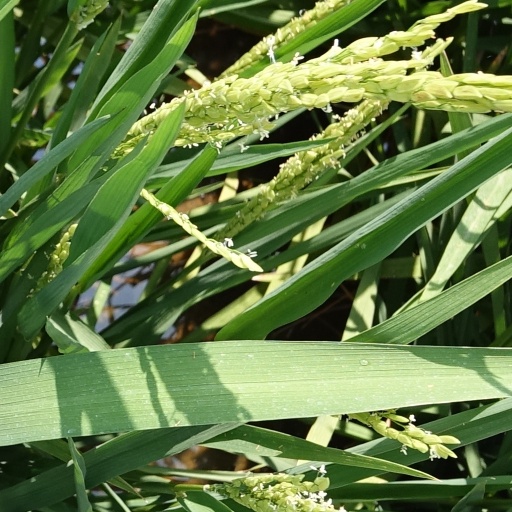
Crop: rice